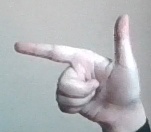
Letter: yaa